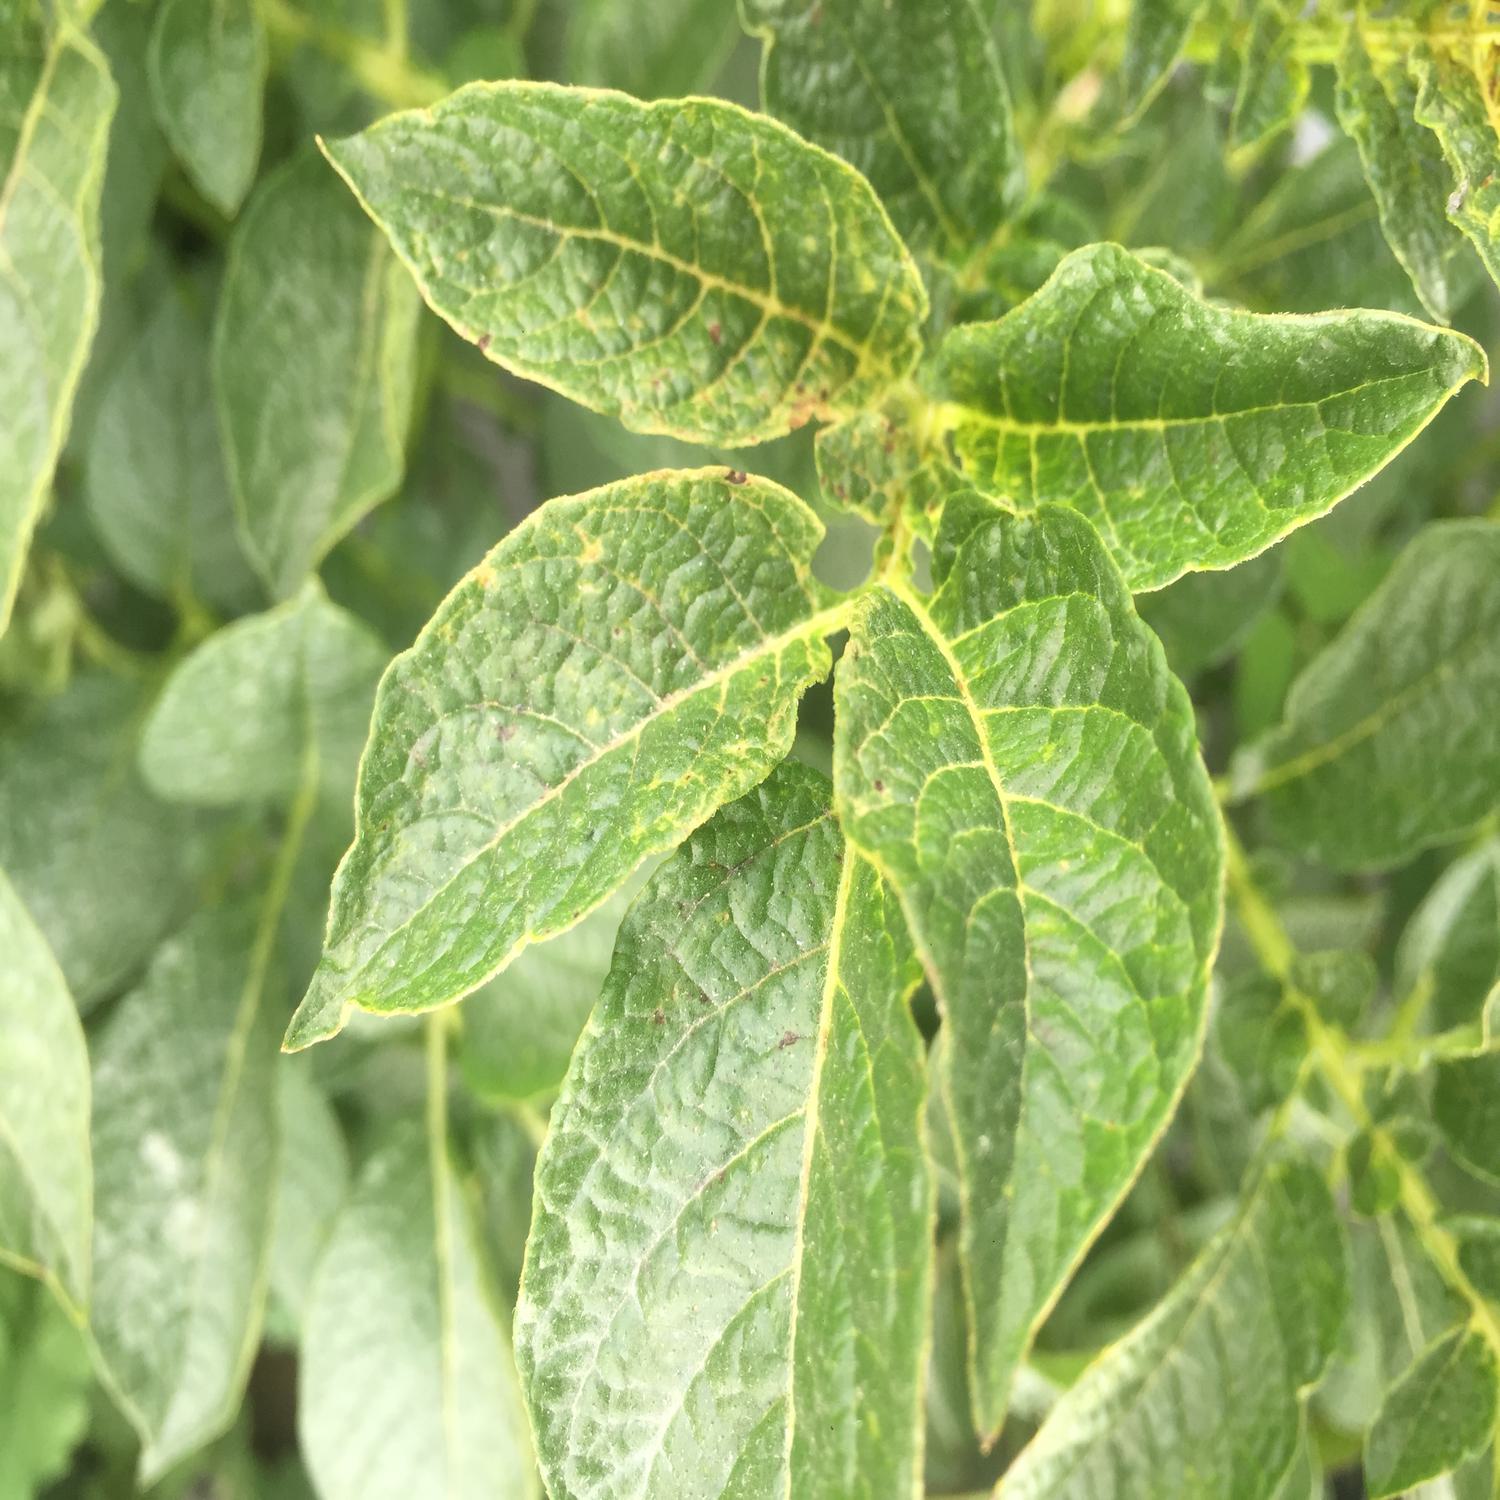
Label: Virus